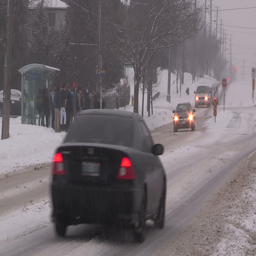
people waiting for the bus in snow storm